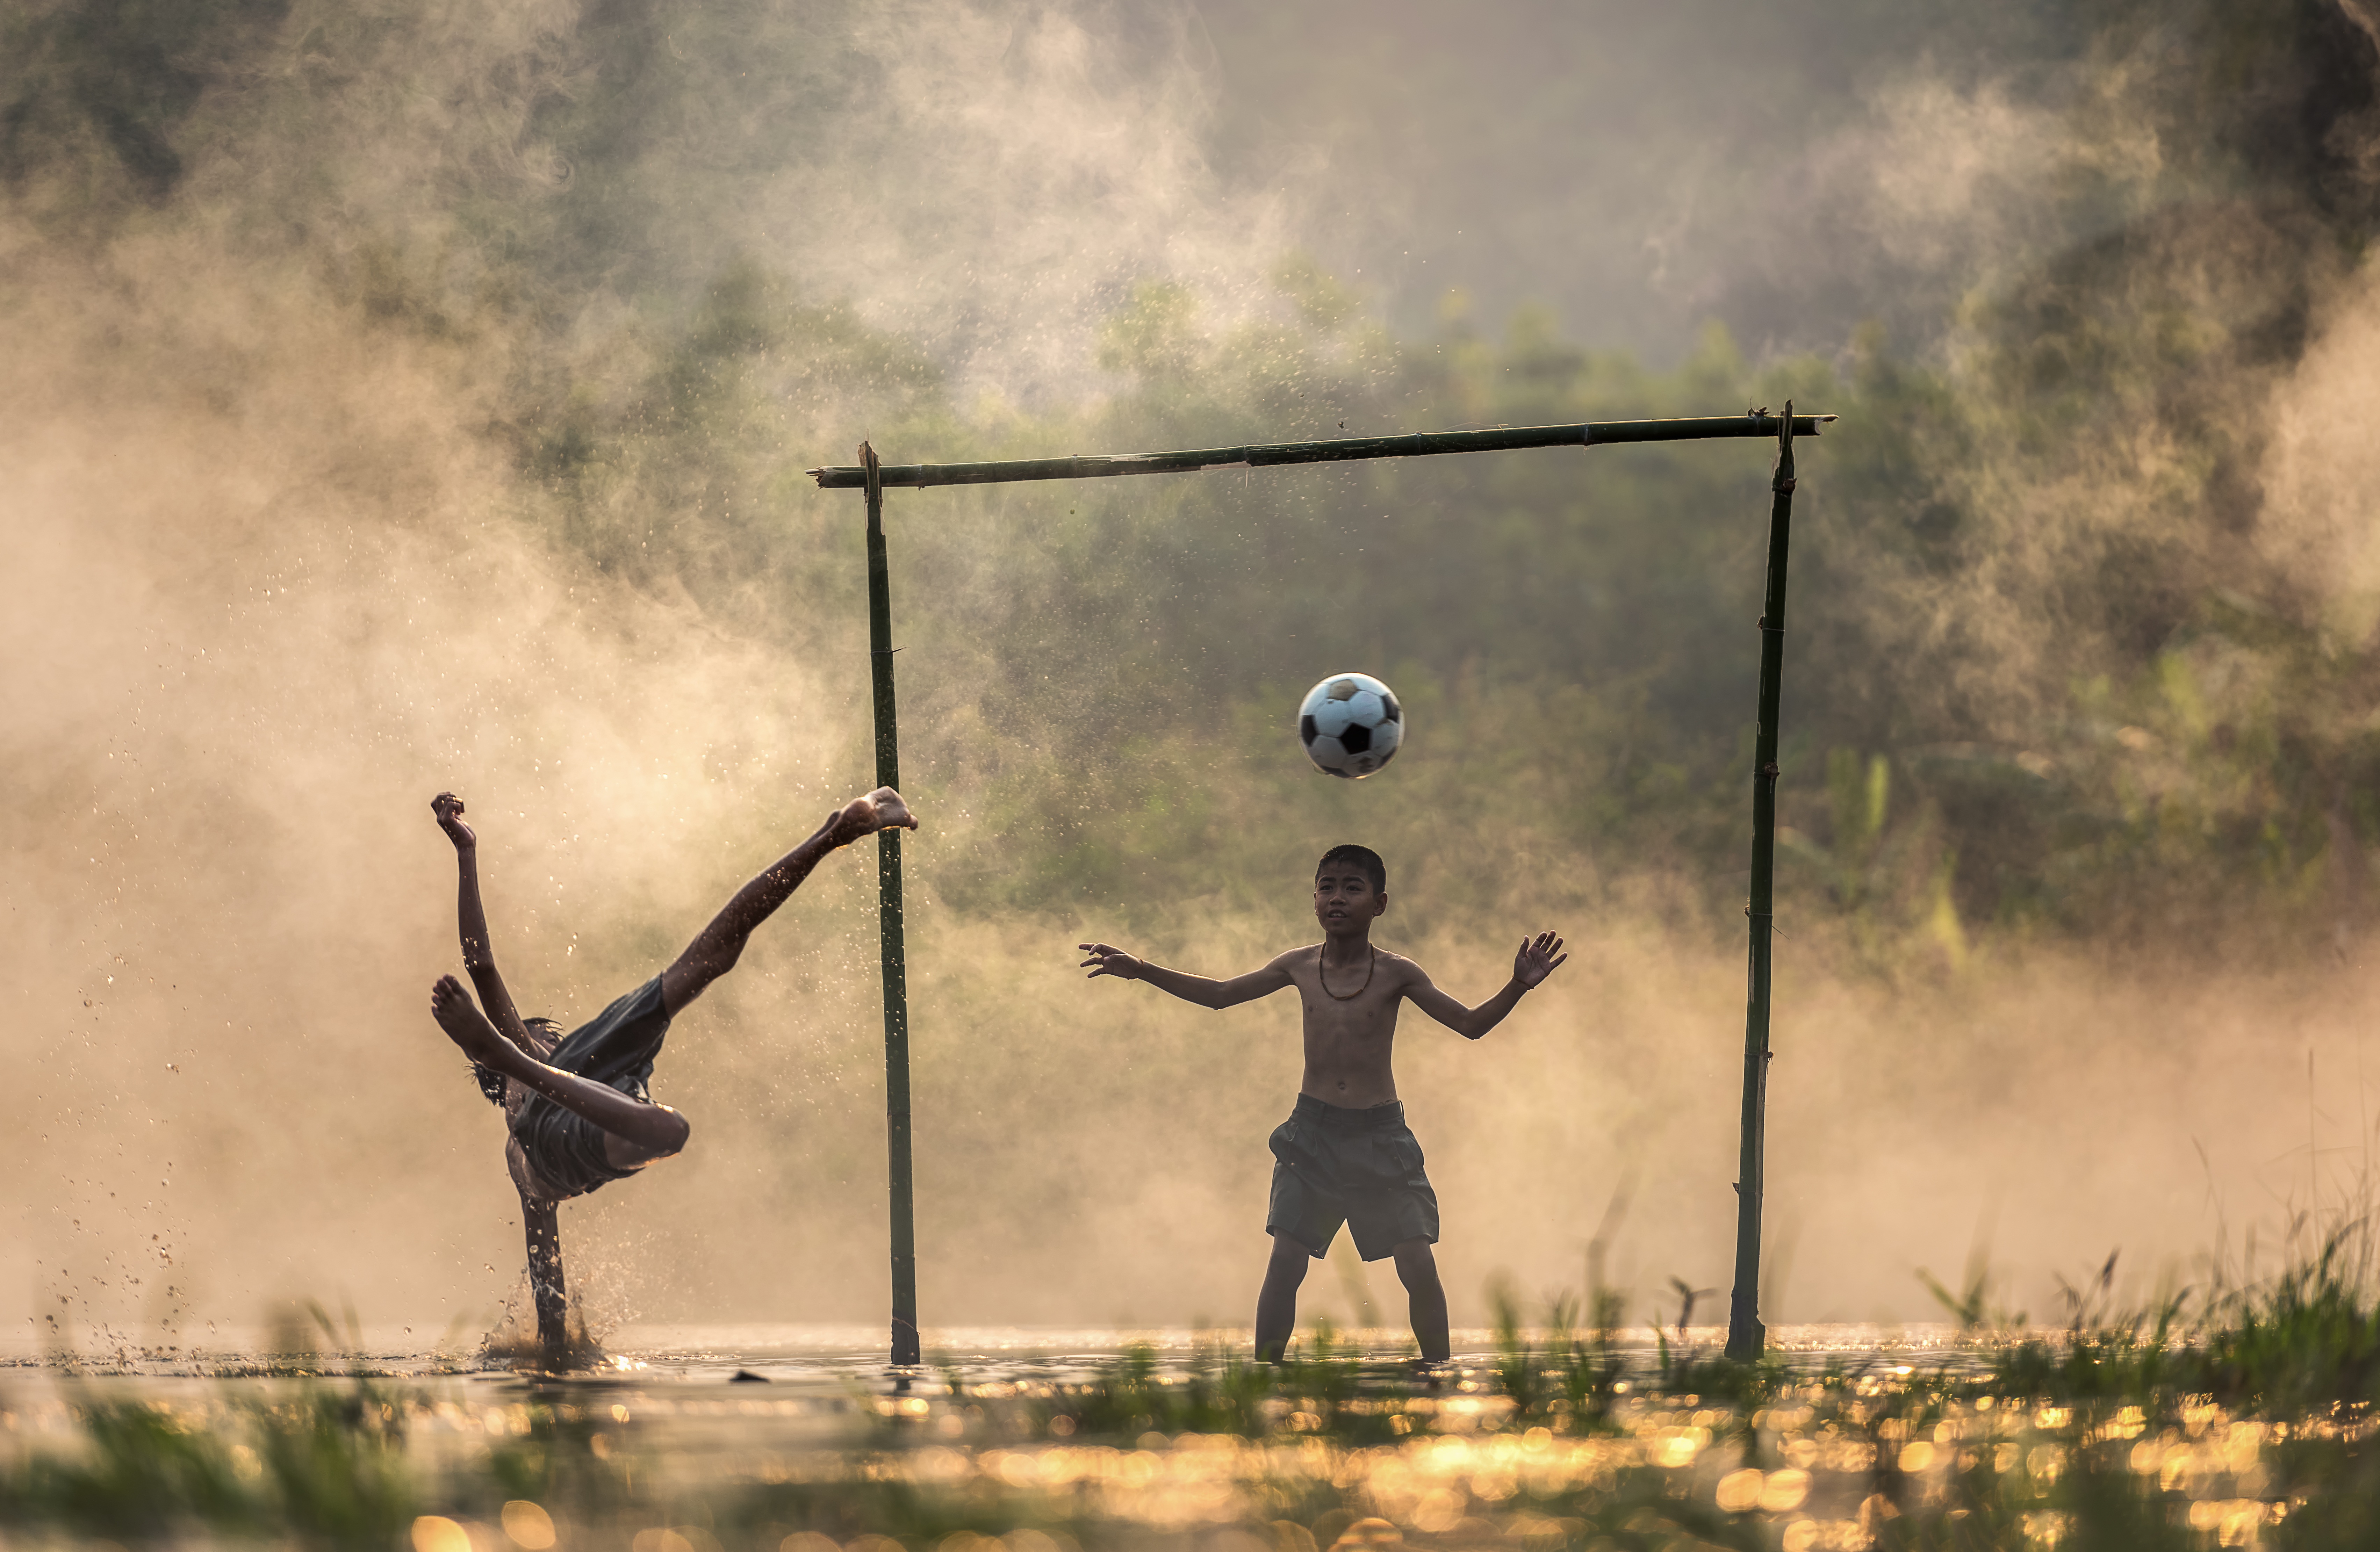
People in nature, sky, cloud, atmosphere, basketball court, happy, visual arts, photography, gesture, shadow, illustration